Llwybr Llaethog

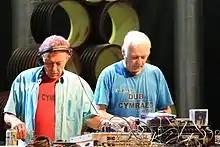

Llwybr Llaethog (Welsh for Milky Way, although the Milky Way has several names in Welsh folklore) are an experimental Welsh language band that effectively mix such varied musical genres as rap, dub, reggae, hip hop, and punk in their music.